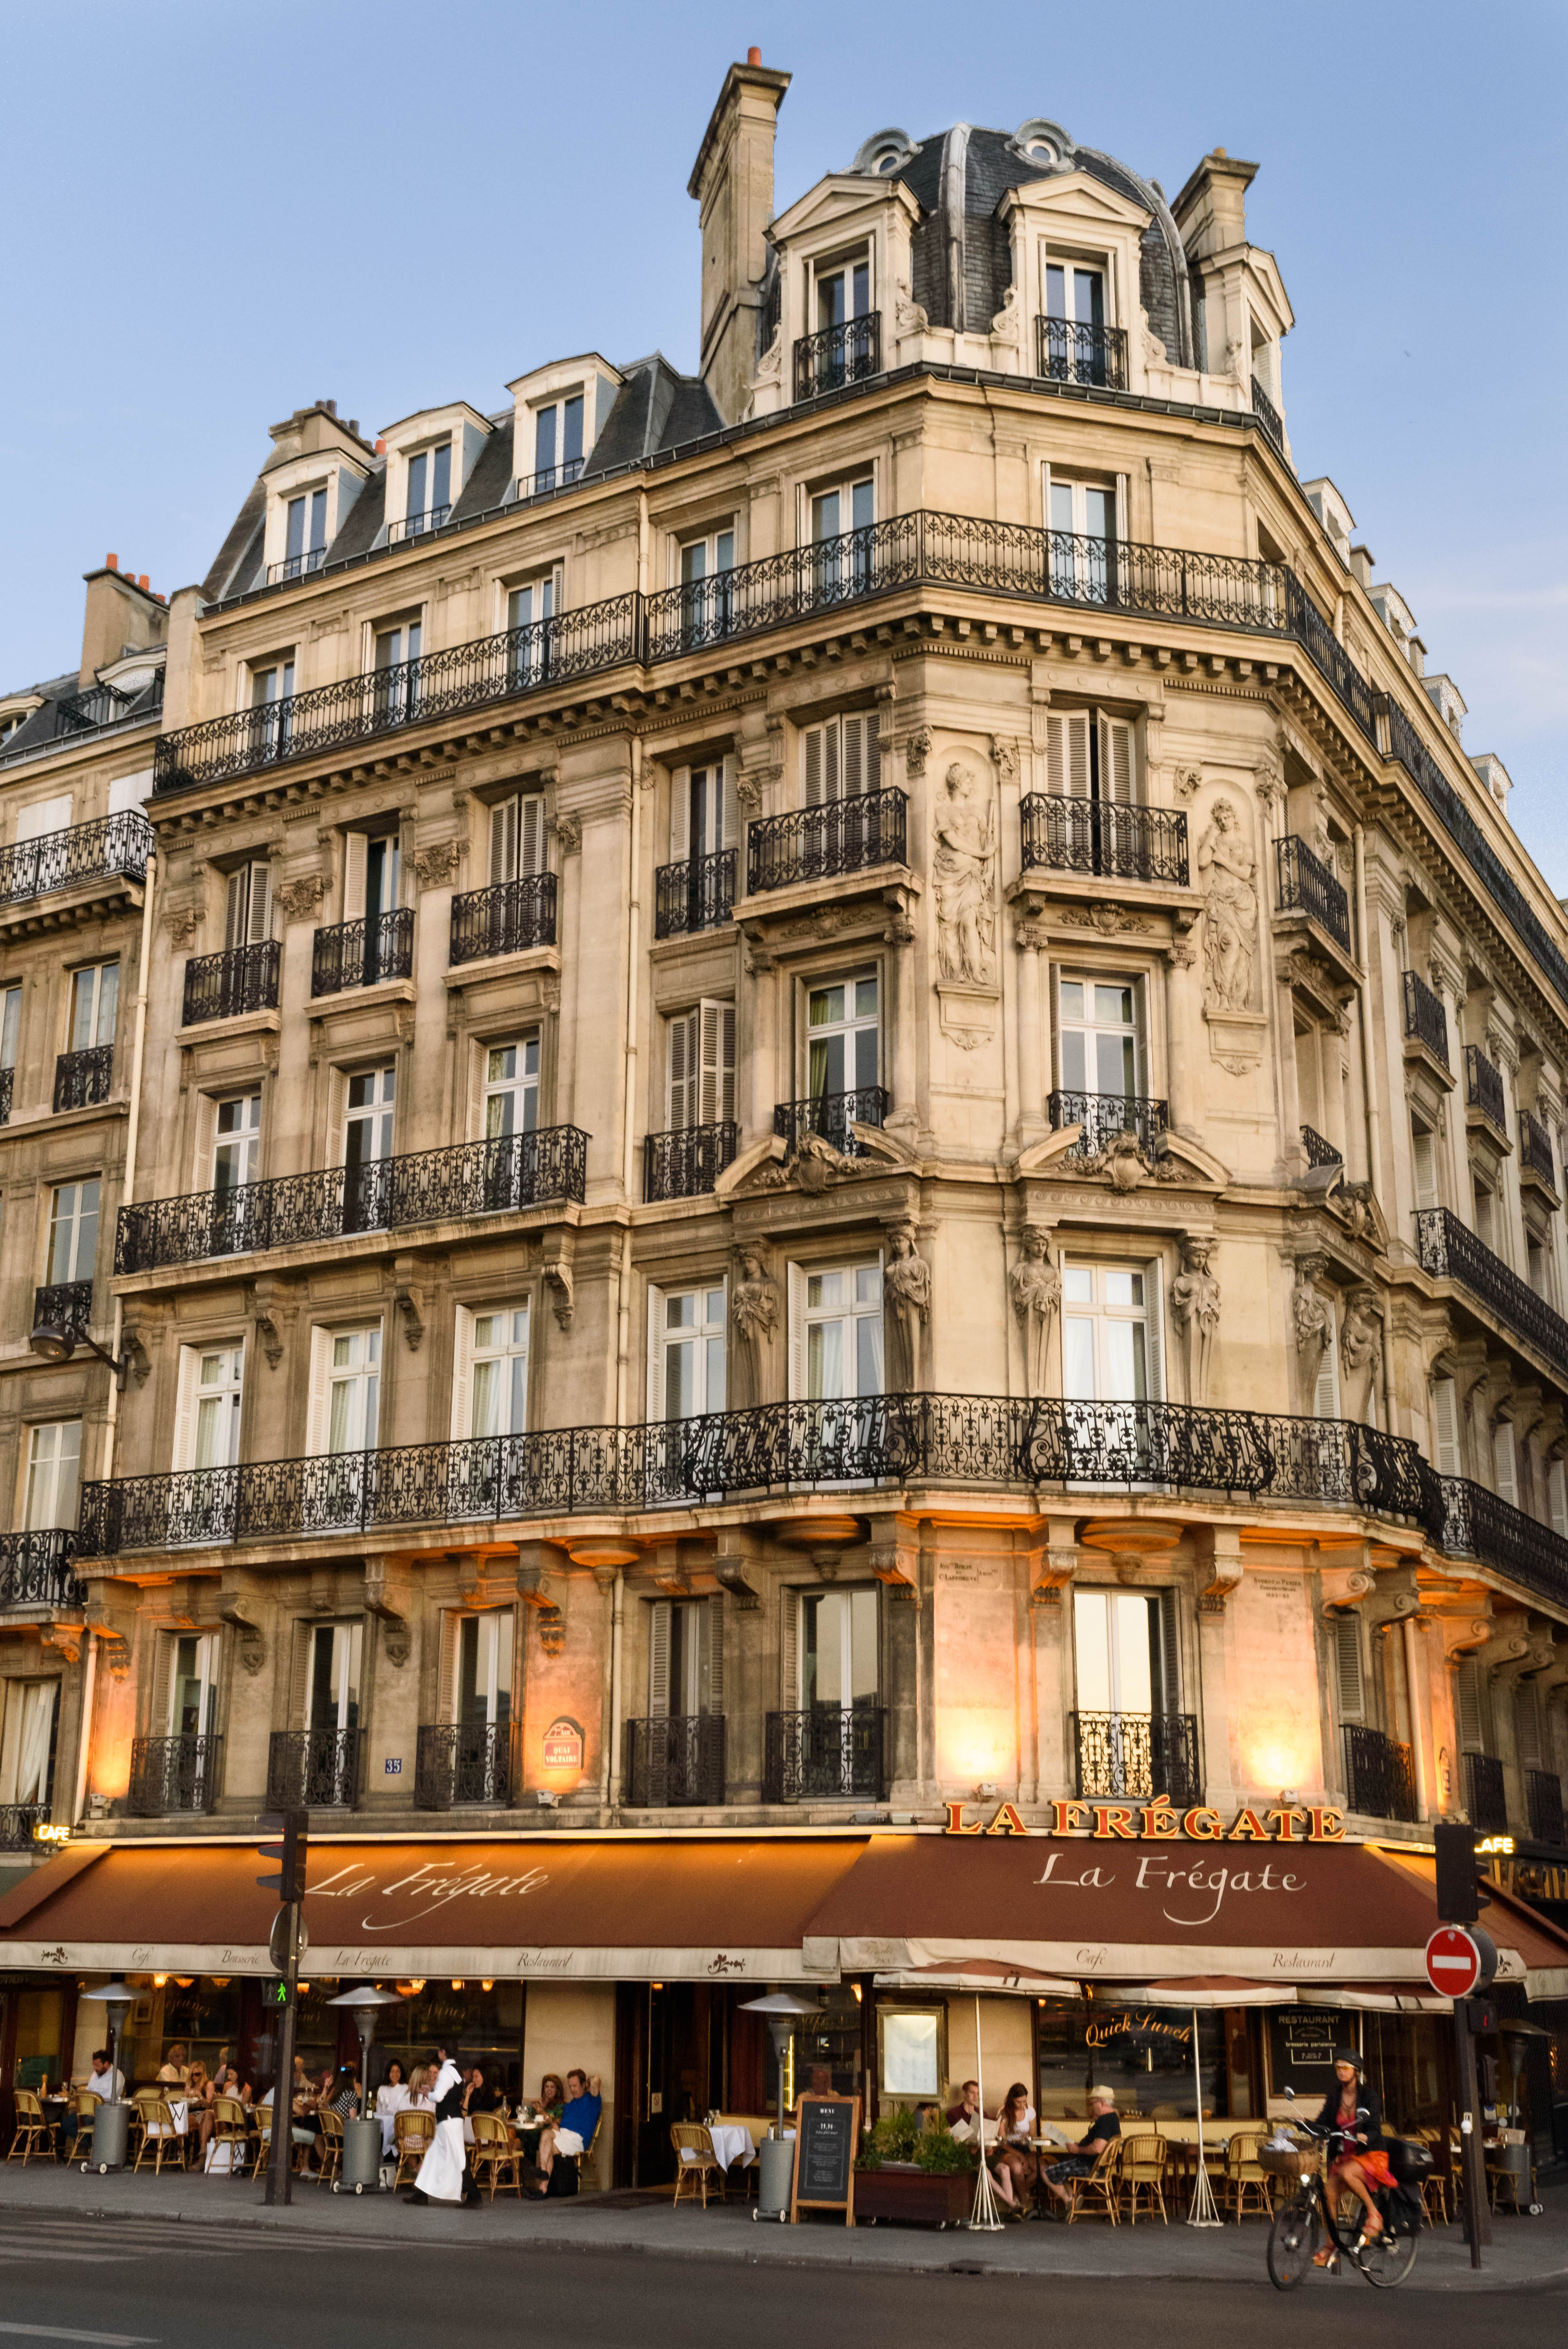
cafe, architecture, sidewalk, town, building, restaurant, palace, paris, downtown, balcony, france, railing, plaza, landmark, facade, nikon, places, 2015, chairs, bank, left, french, bistro, tables, town square, d750, ledefrance, fr, brasserie, estate, neighbourhood